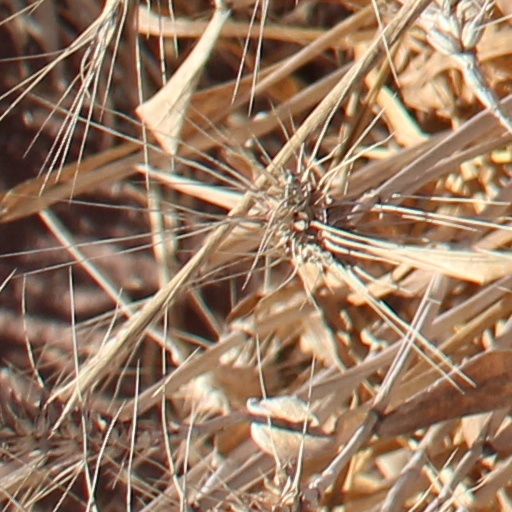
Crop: wheat